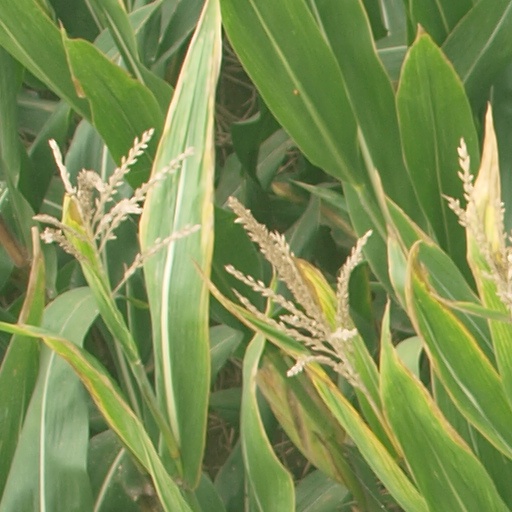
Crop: maize; corn